Jimmy Conzelman

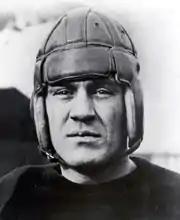

James Gleason Dunn Conzelman (March 6, 1898 – July 31, 1970) was an American professional football player and coach, baseball executive, and advertising executive. He was inducted into the Pro Football Hall of Fame in 1964 and was selected in 1969 as a quarterback on the National Football League 1920s All-Decade Team.